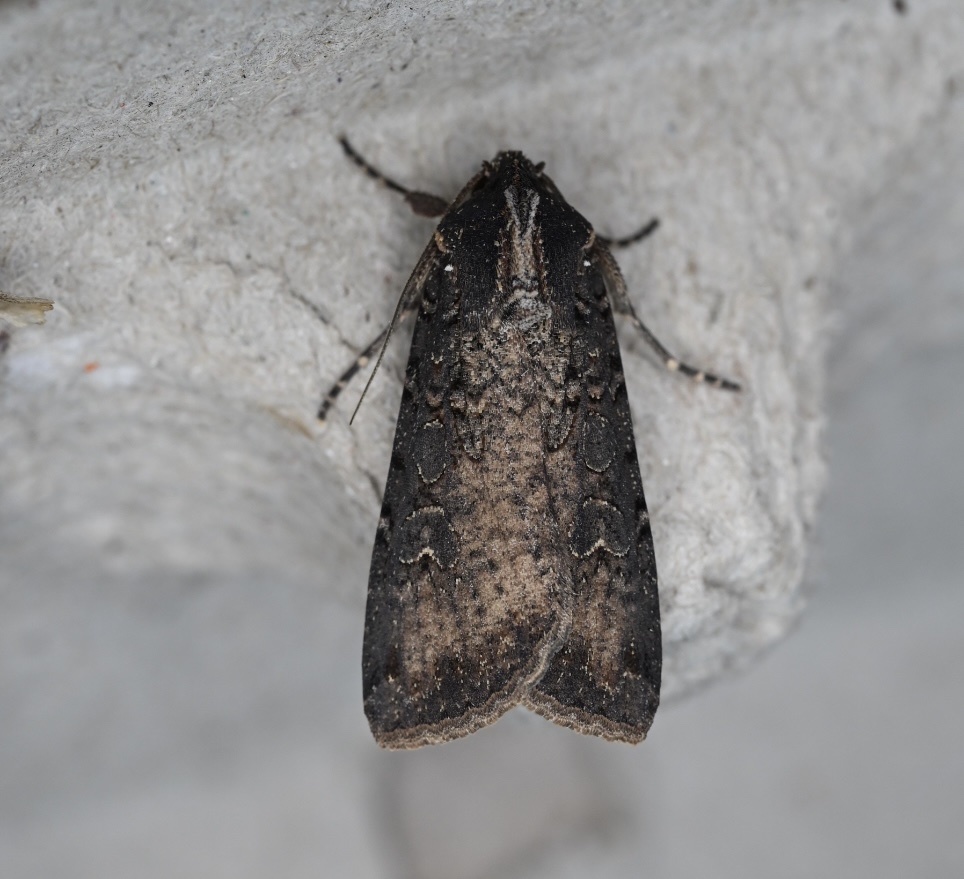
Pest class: cutworms